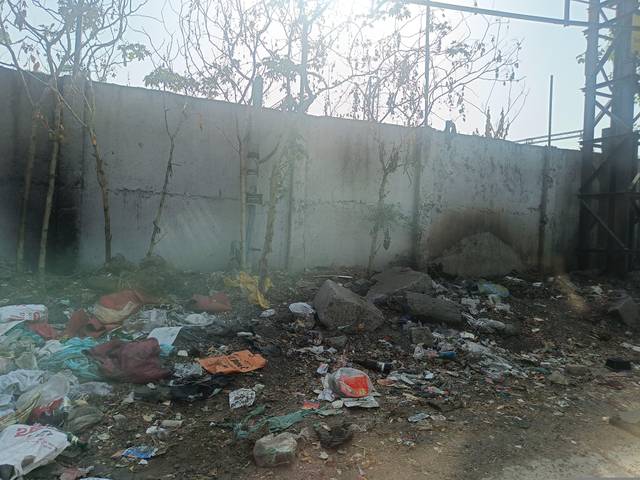
Region: India
Coordinates: 18.561, 73.841